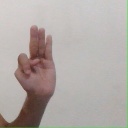
अक्षर: भ